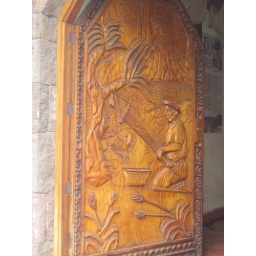
carved   door  on the street in Santiago